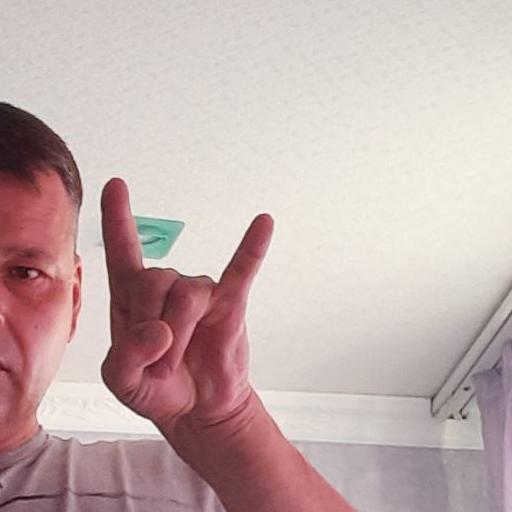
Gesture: rock